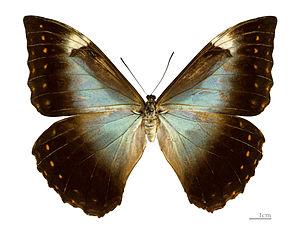
Morpho telemachus est une espèce d'insectes lépidoptères qui appartient à la famille des nymphalidés, sous-famille des Morphinae, à la tribu des Morphini et au genre Morpho.